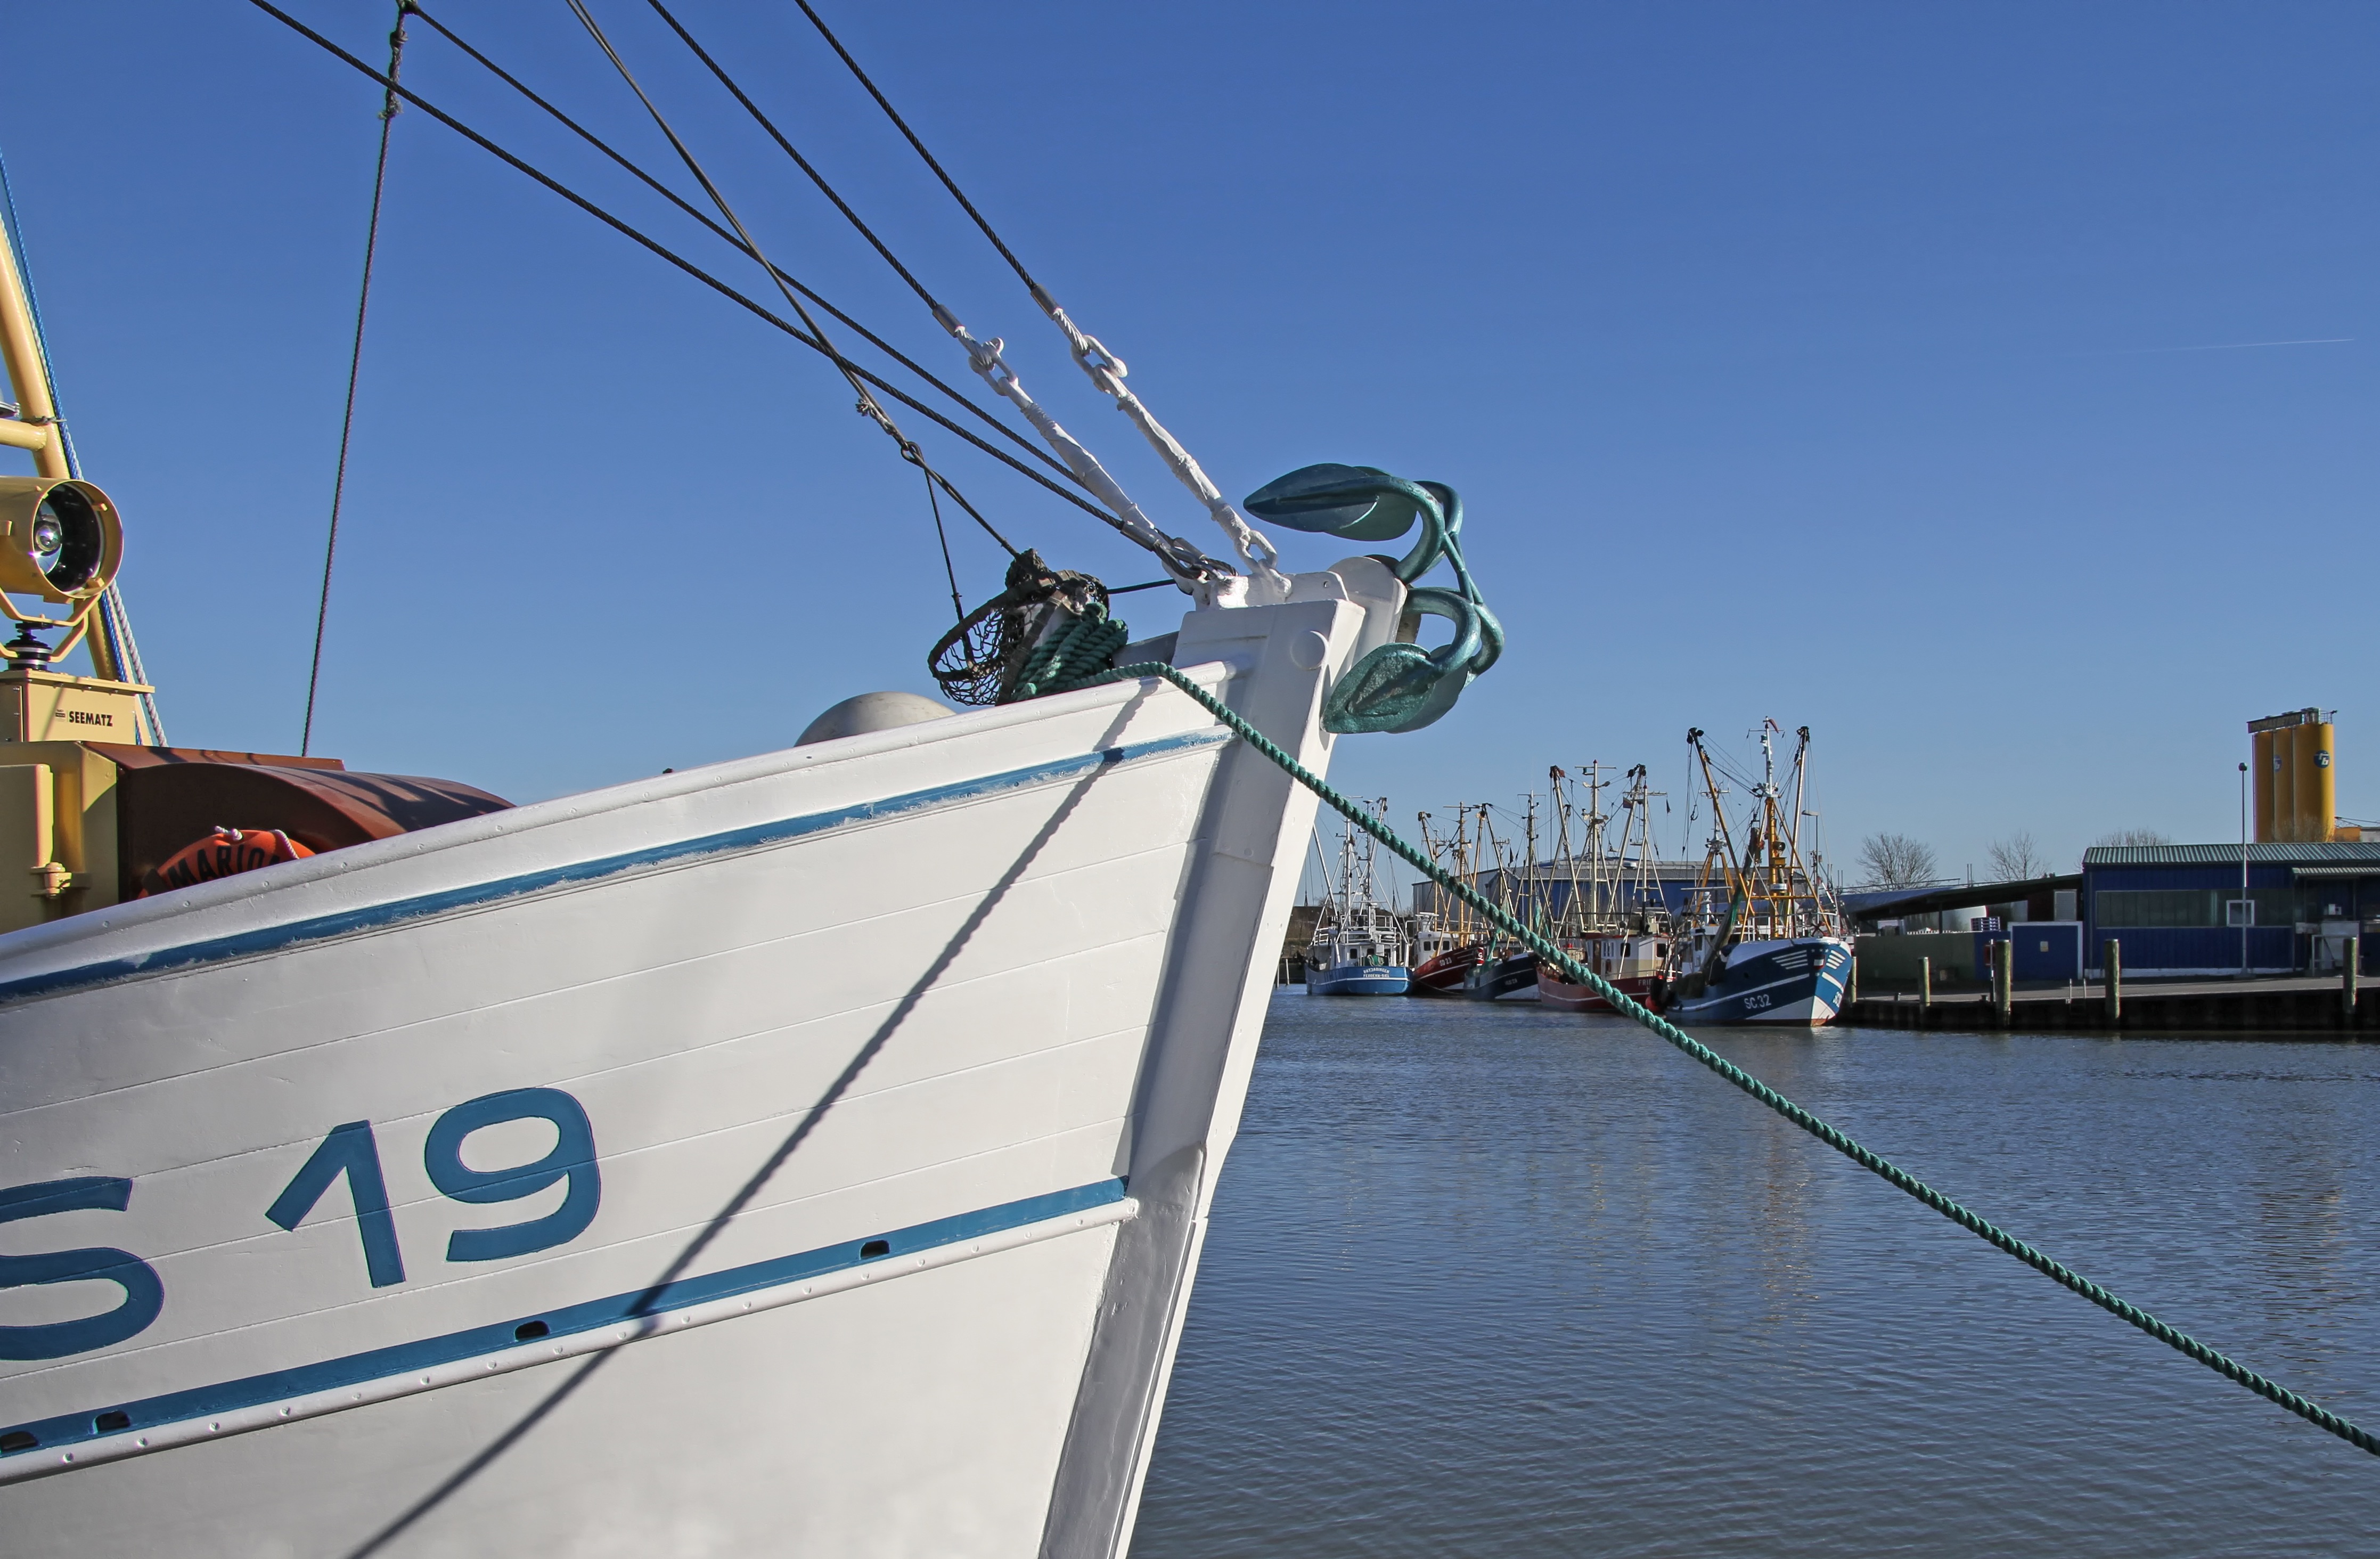
sea, dock, boat, vehicle, mast, sailing, marina, port, sailboat, shrimp, sail, watercraft, north sea, sailing ship, cutter, fishing vessel, husum